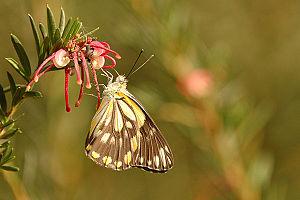
Belenois java est un insecte lépidoptère de la famille des Pieridae, de la sous-famille des Pierinae et du genre Belenois.